Golden Age Nursing Home fire

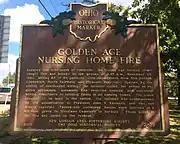
Ohio Historical Marker memorial of the fire

Two other truck drivers also helped bring out residents from the facility. One of the patients who was ambulatory managed to evacuate himself and three others out an exit, but stated later the smoke was so thick he only got out as he knew where the exit door was. By the time firefighters arrived at the building around 10 minutes after the first call, the building was engulfed by flames from one end to the other. When the firefighters responded to the scene the fire was burning so hot that the tar on the roof began to boil and fall onto the ground near rescuers.